Kjørbo

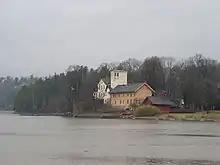
Kjørbo manor

It is located slightly south of the city of Sandvika, near the outlet of the river Sandvikselva, at the opposite shore of Kadettangen. Originally a home farm under Nesøya manor, in 1630 it was made into a manor of its own and resident site of Nesøygodset. After a long series of private owners, the whole property was sold to Norconsult-gruppen, a group of consulting firms operating in the international market which established its Norwegian headquarters on the venerable grounds. The futuristic offices premises were built for Norconsult-gruppen and Norconsult International and inaugurated in 1981. The company Saga Petroleum Eiendom acquired the property in 1990 and Norsk Hydro in 1999. From June 2009 the local police will be accommodated in new localities at Kjørbo.